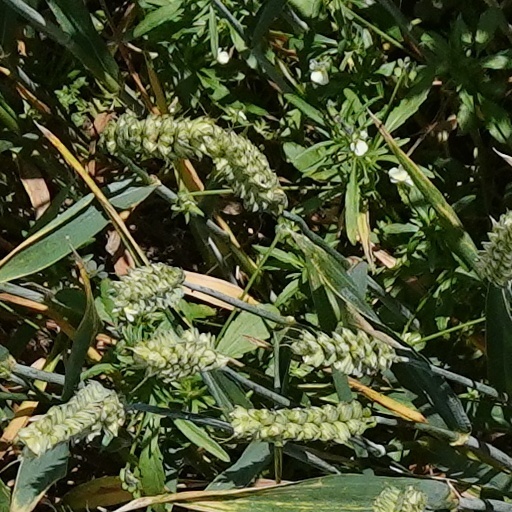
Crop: wheat